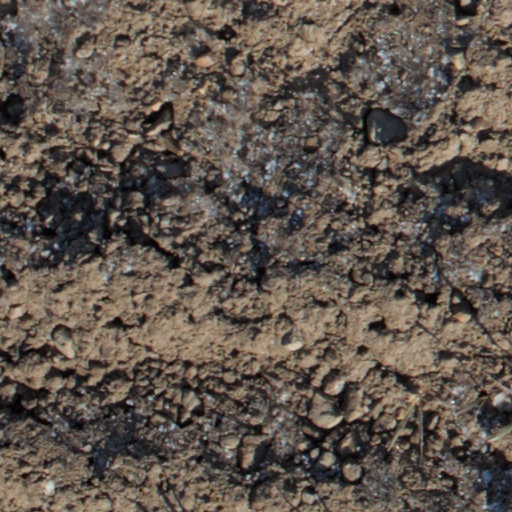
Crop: wheat